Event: Nepal Earthquake
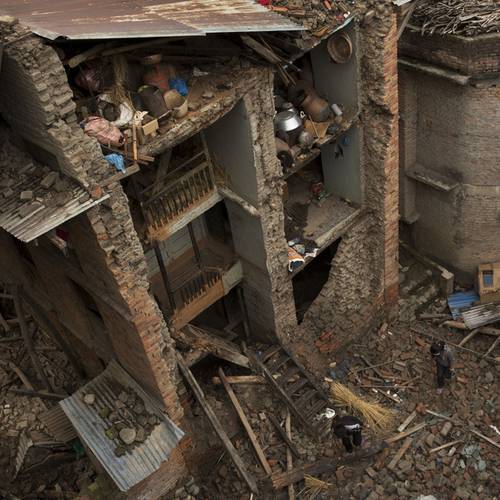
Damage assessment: damage